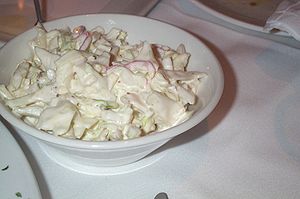
Coleslaw
En skål coleslaw
Coleslaw er en salat der primært består af hakket, rå, hvidkål, ofte tilsat revet gulerod. Der findes mange variationer af opskriften også med andre råvarer som rødkål, ananas eller æble. De hakkede grøntsager blandes normalt med en dressing bestående af vegetabilsk olie og vineddike. De fleste moderne former for coleslaw indeholder mayonnaise, men der er mange forskellige regionale variationer, bl.a. også med sennep iblandet. Dressingen får som regel lov til at trække sammen med kålen i adskillige timer før retten serveres. Kålen kan enten være fintrevet, skåret i strimler eller i små tern.